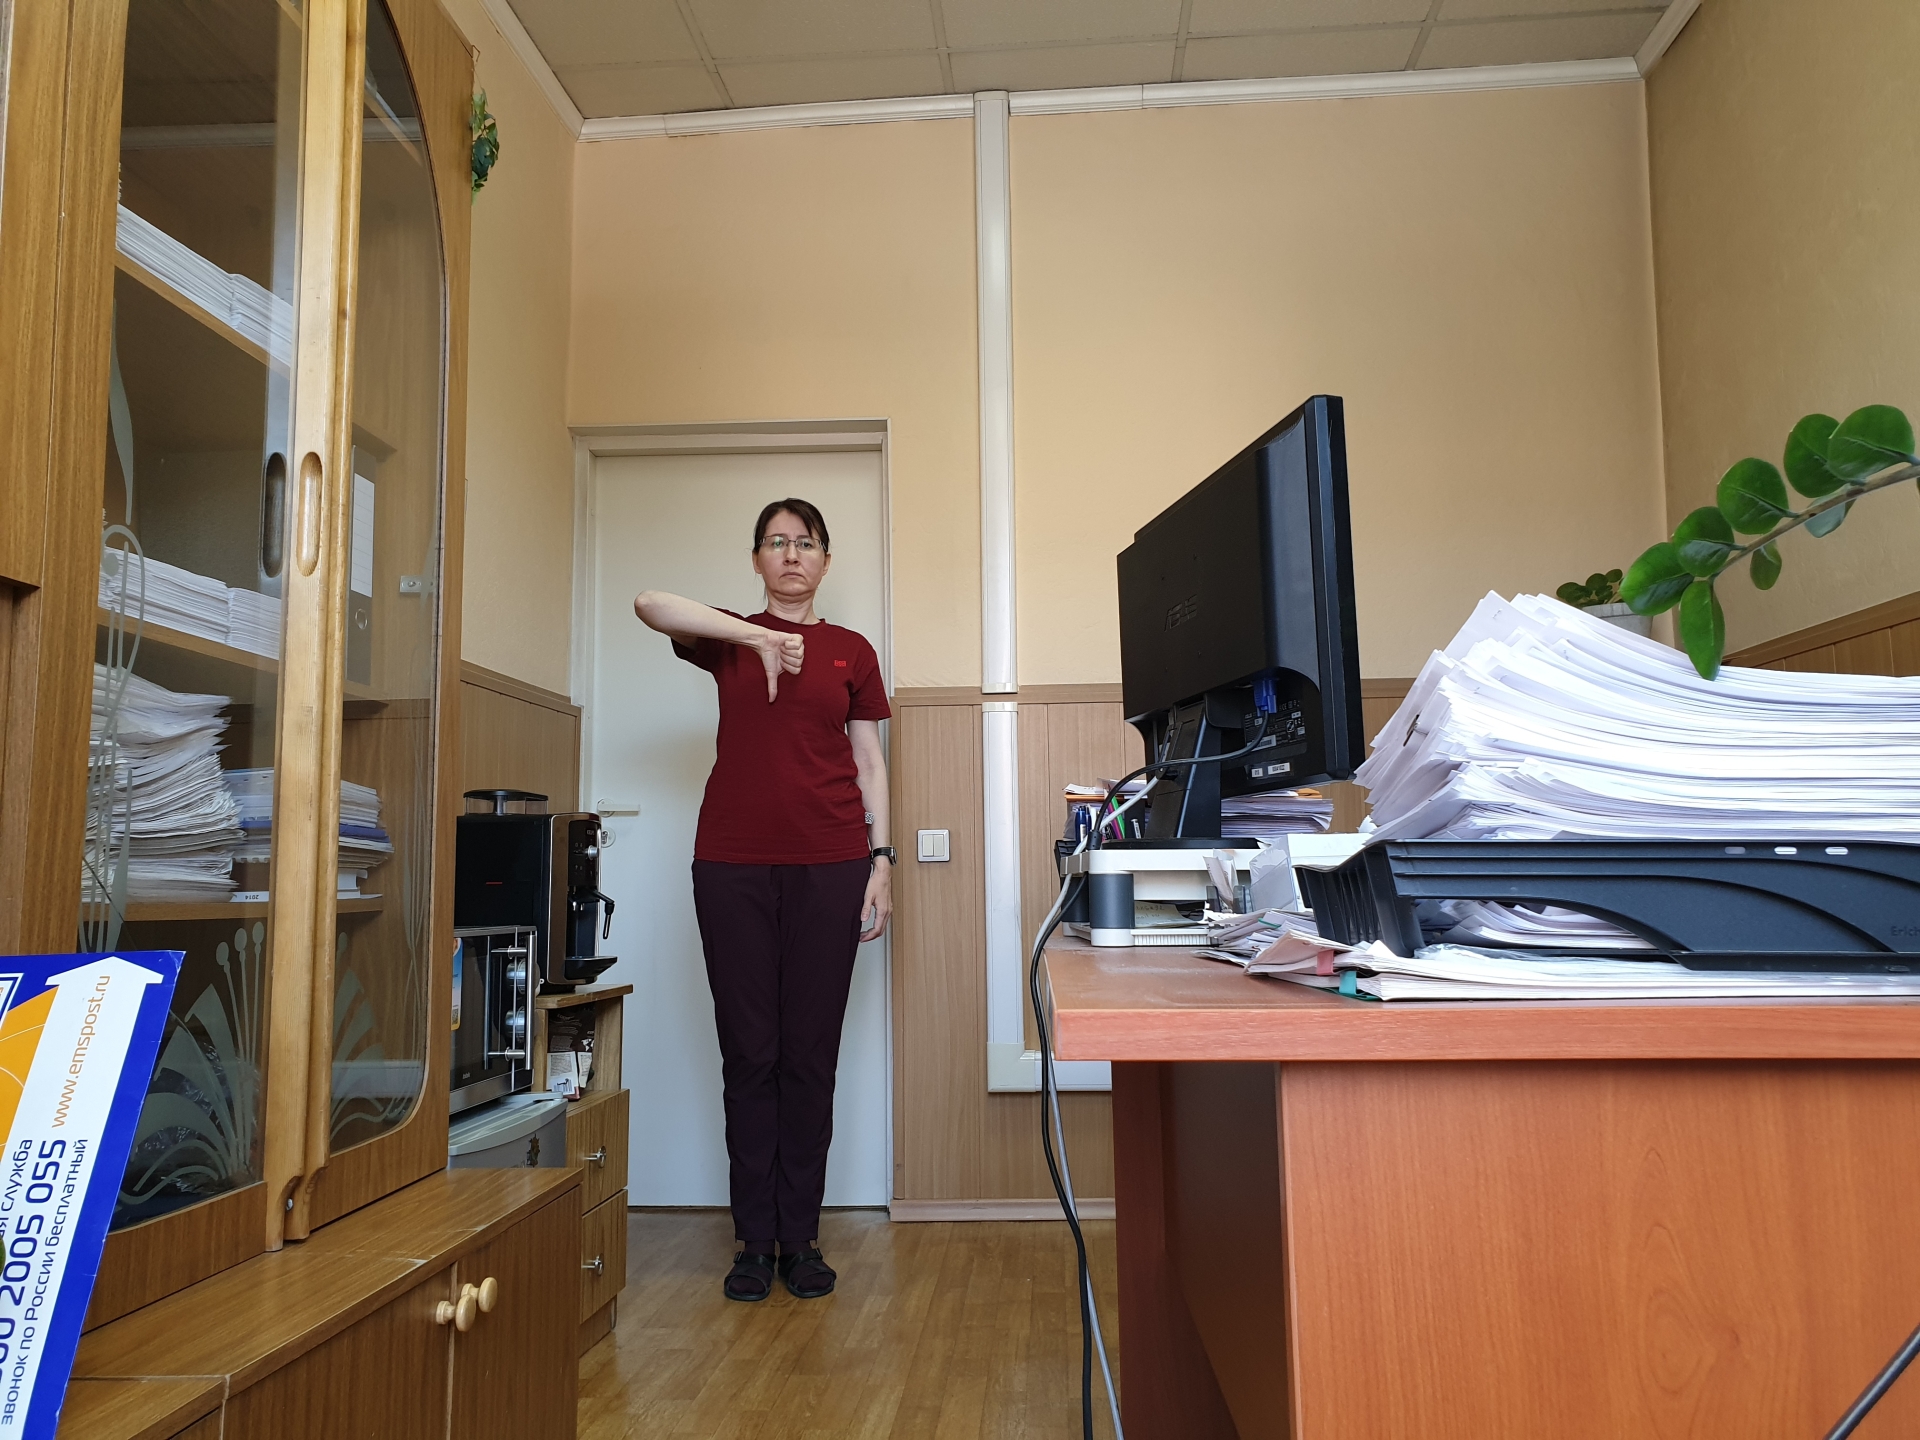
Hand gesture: dislike